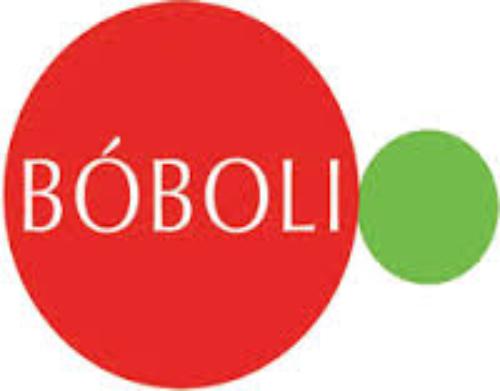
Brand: Boboli
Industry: Clothes